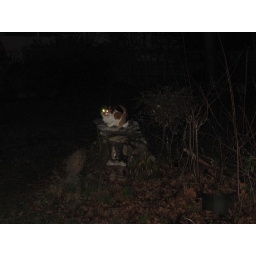
My cat sitting in my parents' back yard.  Up on a pedestal, where she belongs.